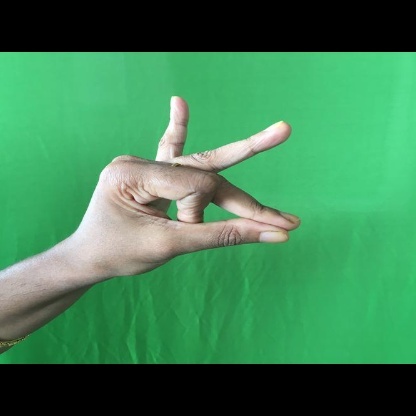
Mudra: Bramaram